Tamborine Mountain

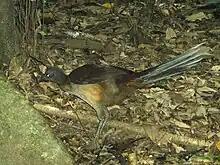

Parts of the plateau and surrounding foothills encompassing the wet subtropical rainforest habitats below the largely cleared plateau summit, and above the surrounding eucalypt forests, have been identified as a Important Bird Area (IBA) by BirdLife International. It includes the southern fragments of the Tamborine National Park. The IBA supports an isolated northern population of Albert's lyrebirds, as well as pale-yellow robins, green catbirds, regent bowerbirds and Australian logrunners. Additional significant birds recorded from the site are glossy black cockatoos, sooty owls, marbled frogmouths and noisy pittas. Other animals present in the IBA include platypuses, short-beaked echidnas and Richmond birdwings.